Pope Nicholas V

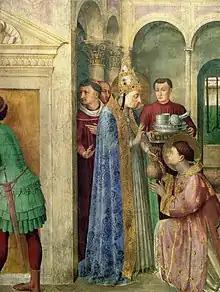
Fresco in the Niccoline Chapel depicting Pope Sixtus II with the physical features of Pope Nicholas V

Nicholas V's major focus was on establishing the Vatican as the official residence of the Papacy, replacing the Lateran Palace. He added a substantial new wing including a private chapel to the Vatican, andaccording to Giannozzo Manetti, biographer of Nicholasplanned substantial changes to the Borgo district. He also laid up 2,522 cartloads of marble from the dilapidated Colosseum for use in the later constructions.